Merveilleux scientifique

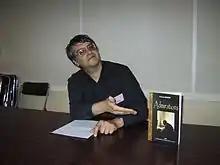
Joseph Altairac publishes in 2018, with his colleague Guy Costes, the "" devoted to French-speaking conjectural literature and imagery.

In 1950, Jean-Jacques Bridenne published "La Littérature française d'imagination scientifique", sharing pioneering research on novels resulting from late 19th century scientific discoveries and providing insights into the genre. The magazine "Fiction" also published his articles on several turn-of-the-century writers. Enthusiasts of turn-of-the-century popular literature came together in the mid-1960s to share their collections. They produced fanzines containing book listings and reviews, among which two mimeographed newsletters emerged as prominent among collectors: the publication "Désiré" (1965-1981), edited by Jean Leclercq, and "Le Chasseur d'Illustrés", renamed "Le Chercheur des Publications d'autrefois" in 1971, (1967-1977) by Marcel Lagneau and . The newsletters' reputations were well-established. Beyond these circles of science fiction enthusiasts, it was not until the 1970s that science fiction specialists delved into the production of merveilleux-scientifique works, which subsequently led to publication for general audiences. In 1973, Jacques Sadoul published "Histoire de la science-fiction moderne: 1911-1971", which primarily focused on Anglo-Saxon science fiction despite acknowledging the genre's existence in Europe. Pierre Versins' "" (1972) and Jacques Van Herp's "Panorama de la science-fiction" (1974) represented the earliest comprehensive research on the genre.